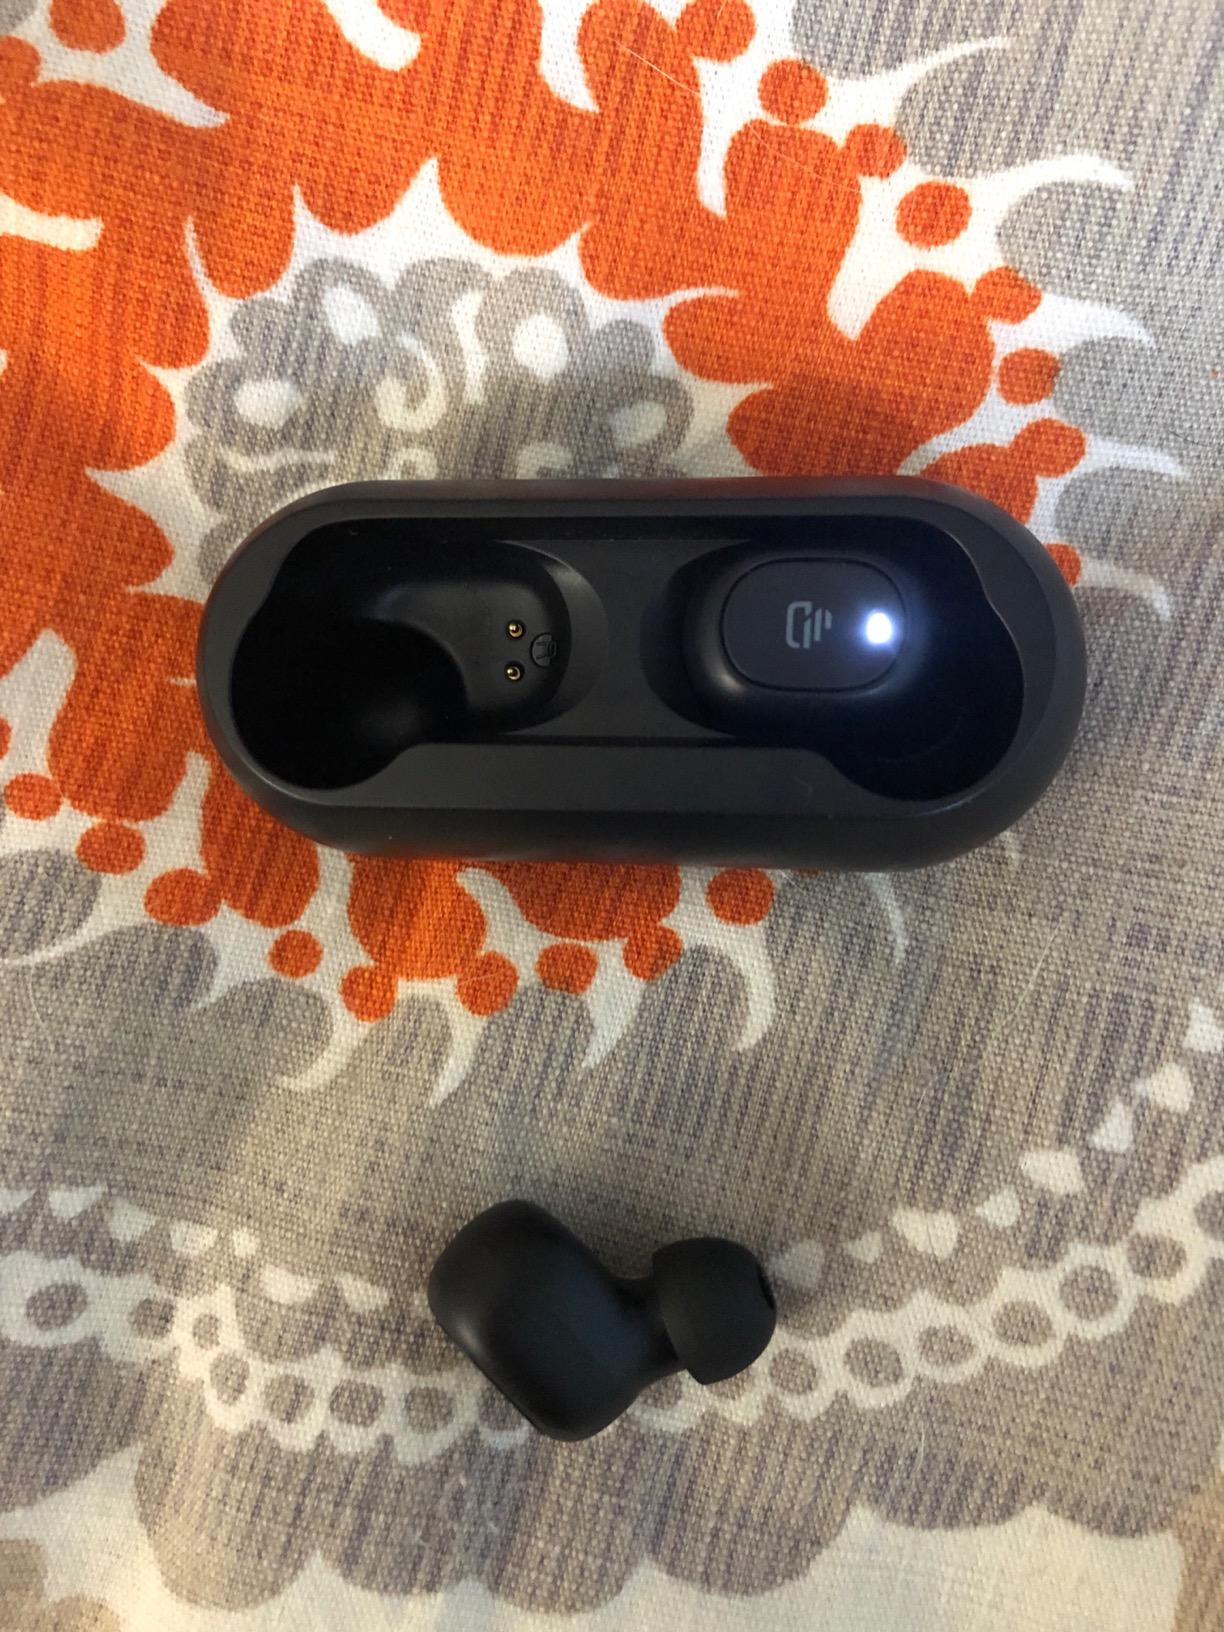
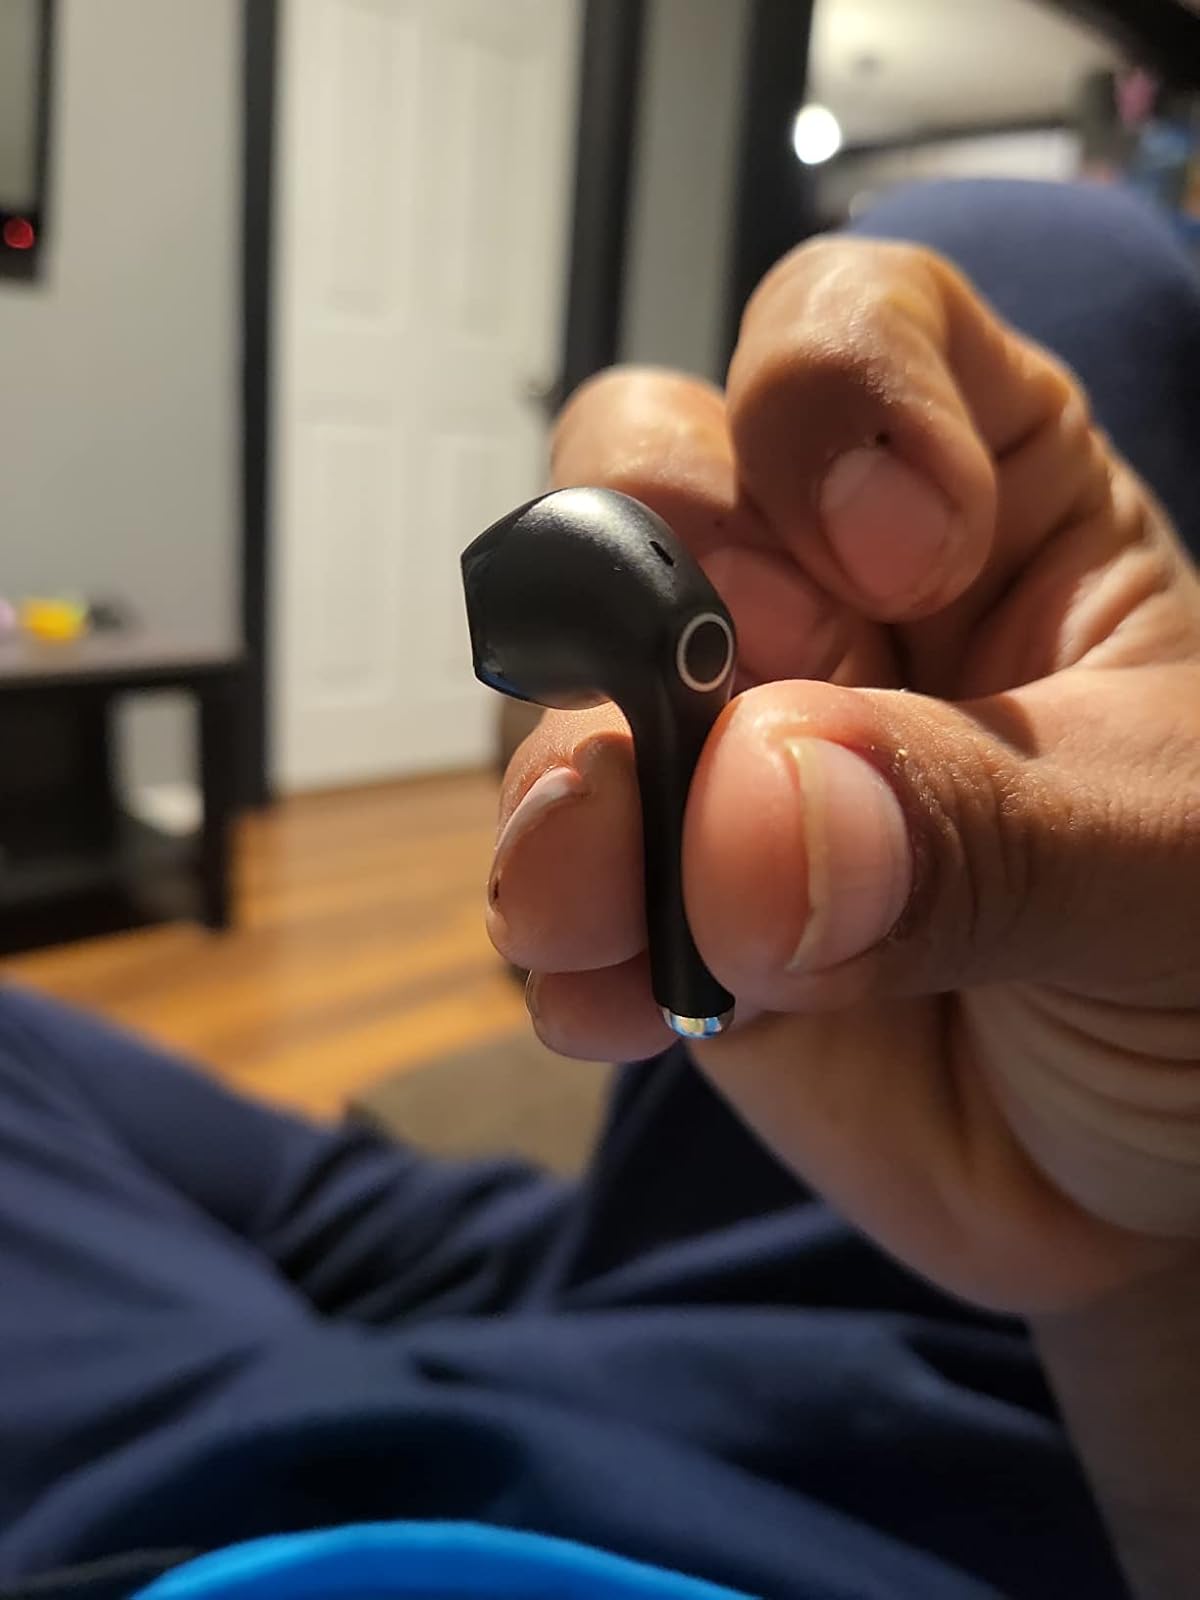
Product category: earbuds
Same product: no